Céline Tran

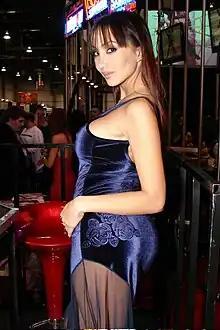
Tran in 2007

She shot her first American films in 2003. In 2005, she decided to focus on her work in the United States whose industry offered better opportunities. During the next few years, she divided her time between France and the US, working mostly in the latter country. In December 2006, she became the first French actress to sign an exclusive performing contract with Digital Playground.